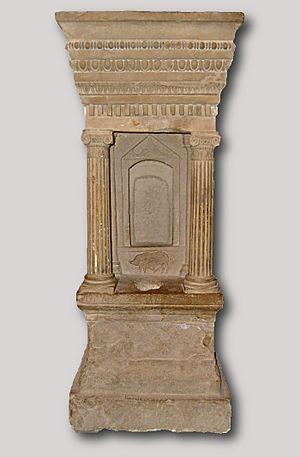
Thuburbo Majus est un site archéologique situé au nord de la Tunisie, à une soixantaine de kilomètres au sud-ouest de Tunis, près de l'actuelle ville d'El Fahs. On peut admirer ses ruines depuis les rives de l'oued Miliane à Henchir Kasbat.
Le musée national du Bardo est un musée de Tunis, capitale de la Tunisie, situé dans la banlieue du Bardo.